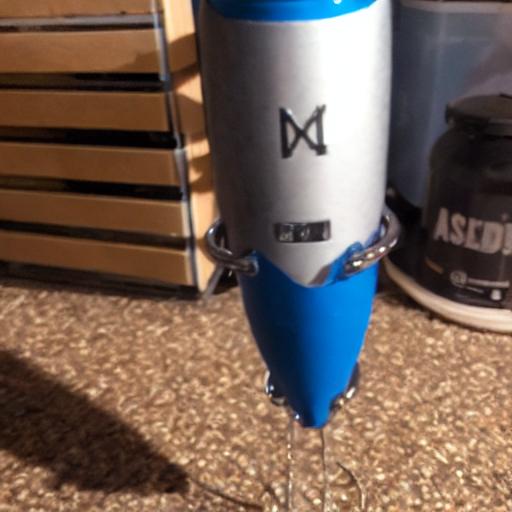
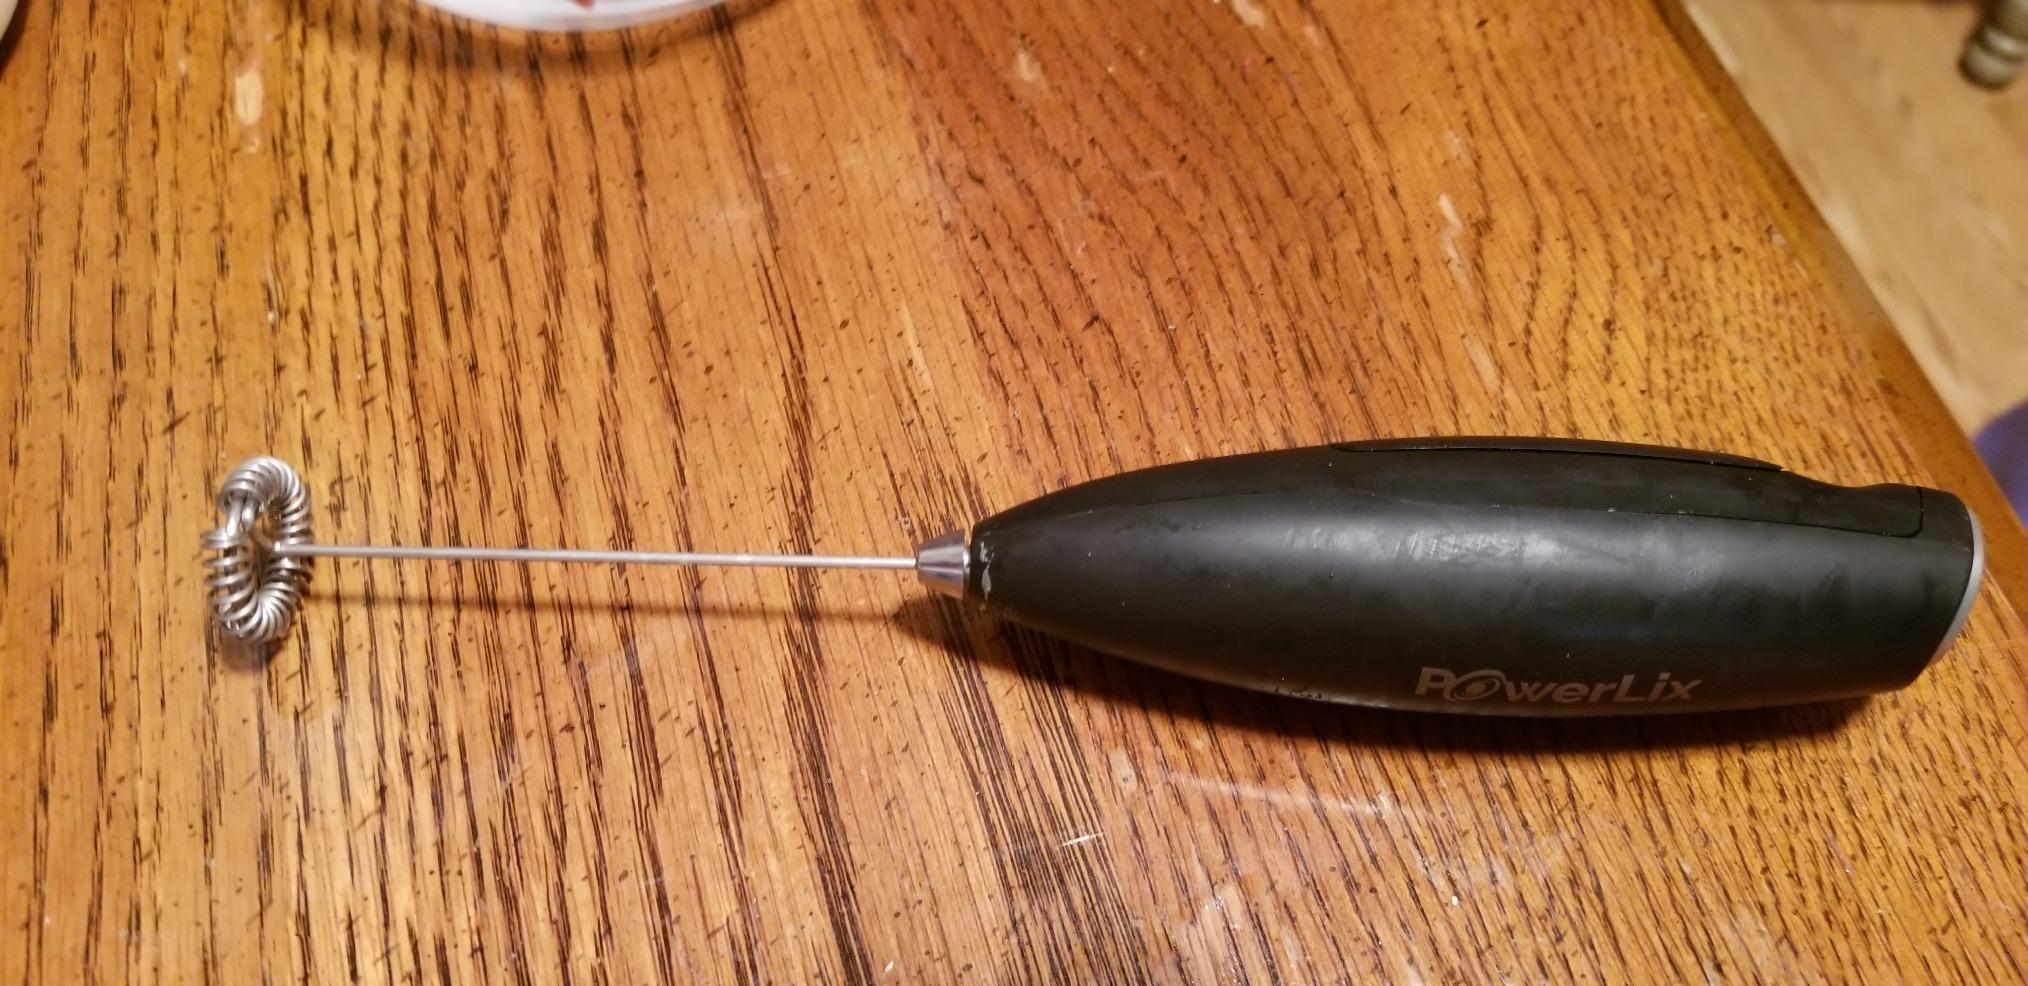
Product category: items_mixer
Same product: no